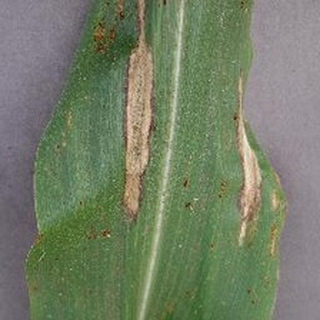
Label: corn_northern_leaf_blight